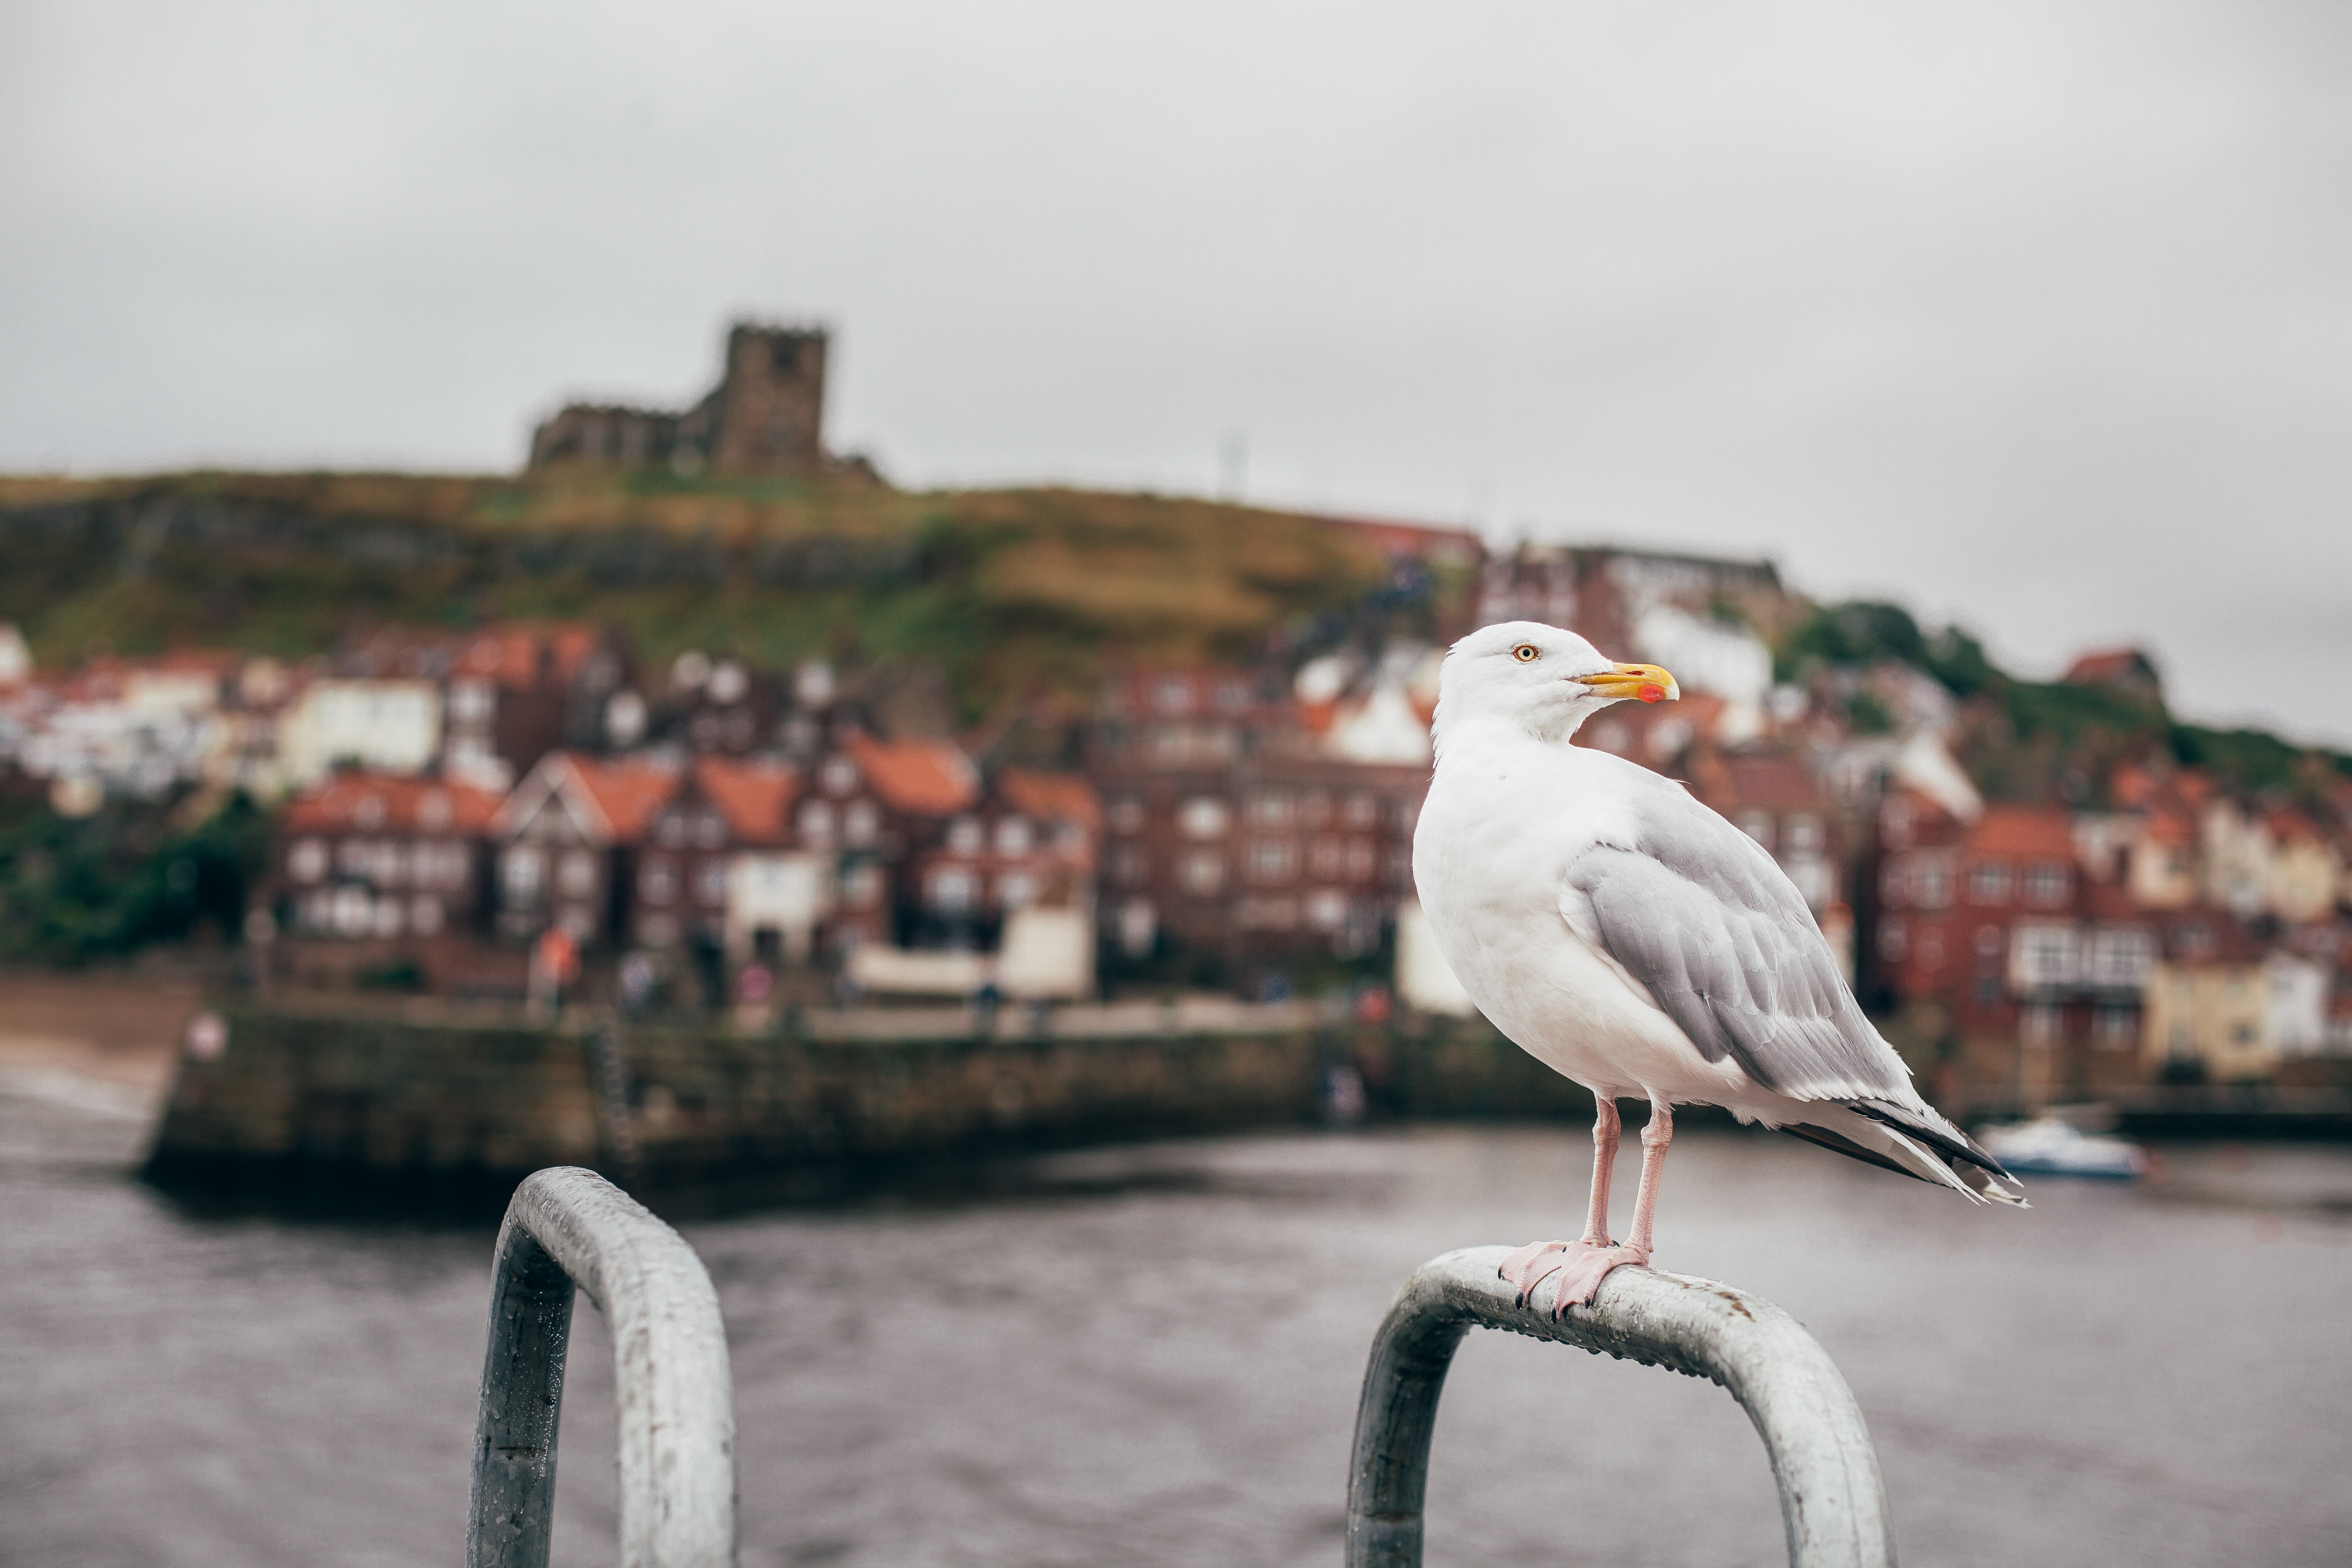
sea, water, bird, town, seabird, seagull, gull, seaside town, charadriiformes